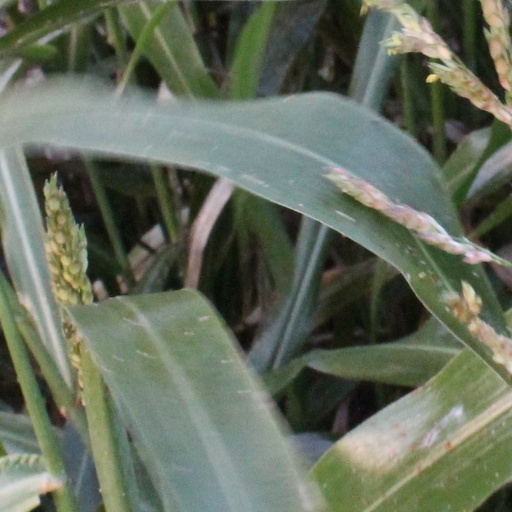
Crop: sorghum